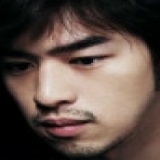
diễn viên Trần Bách Lâm